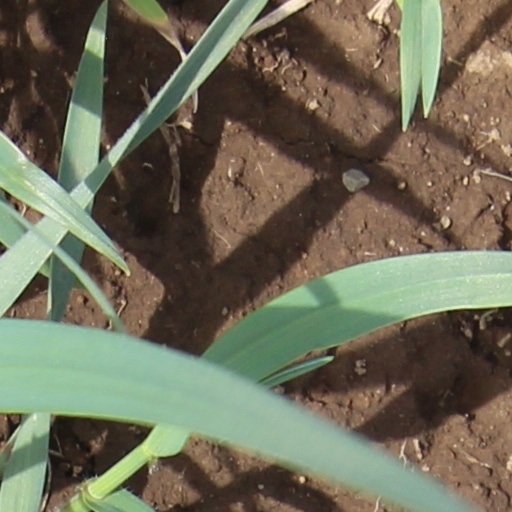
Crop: wheat